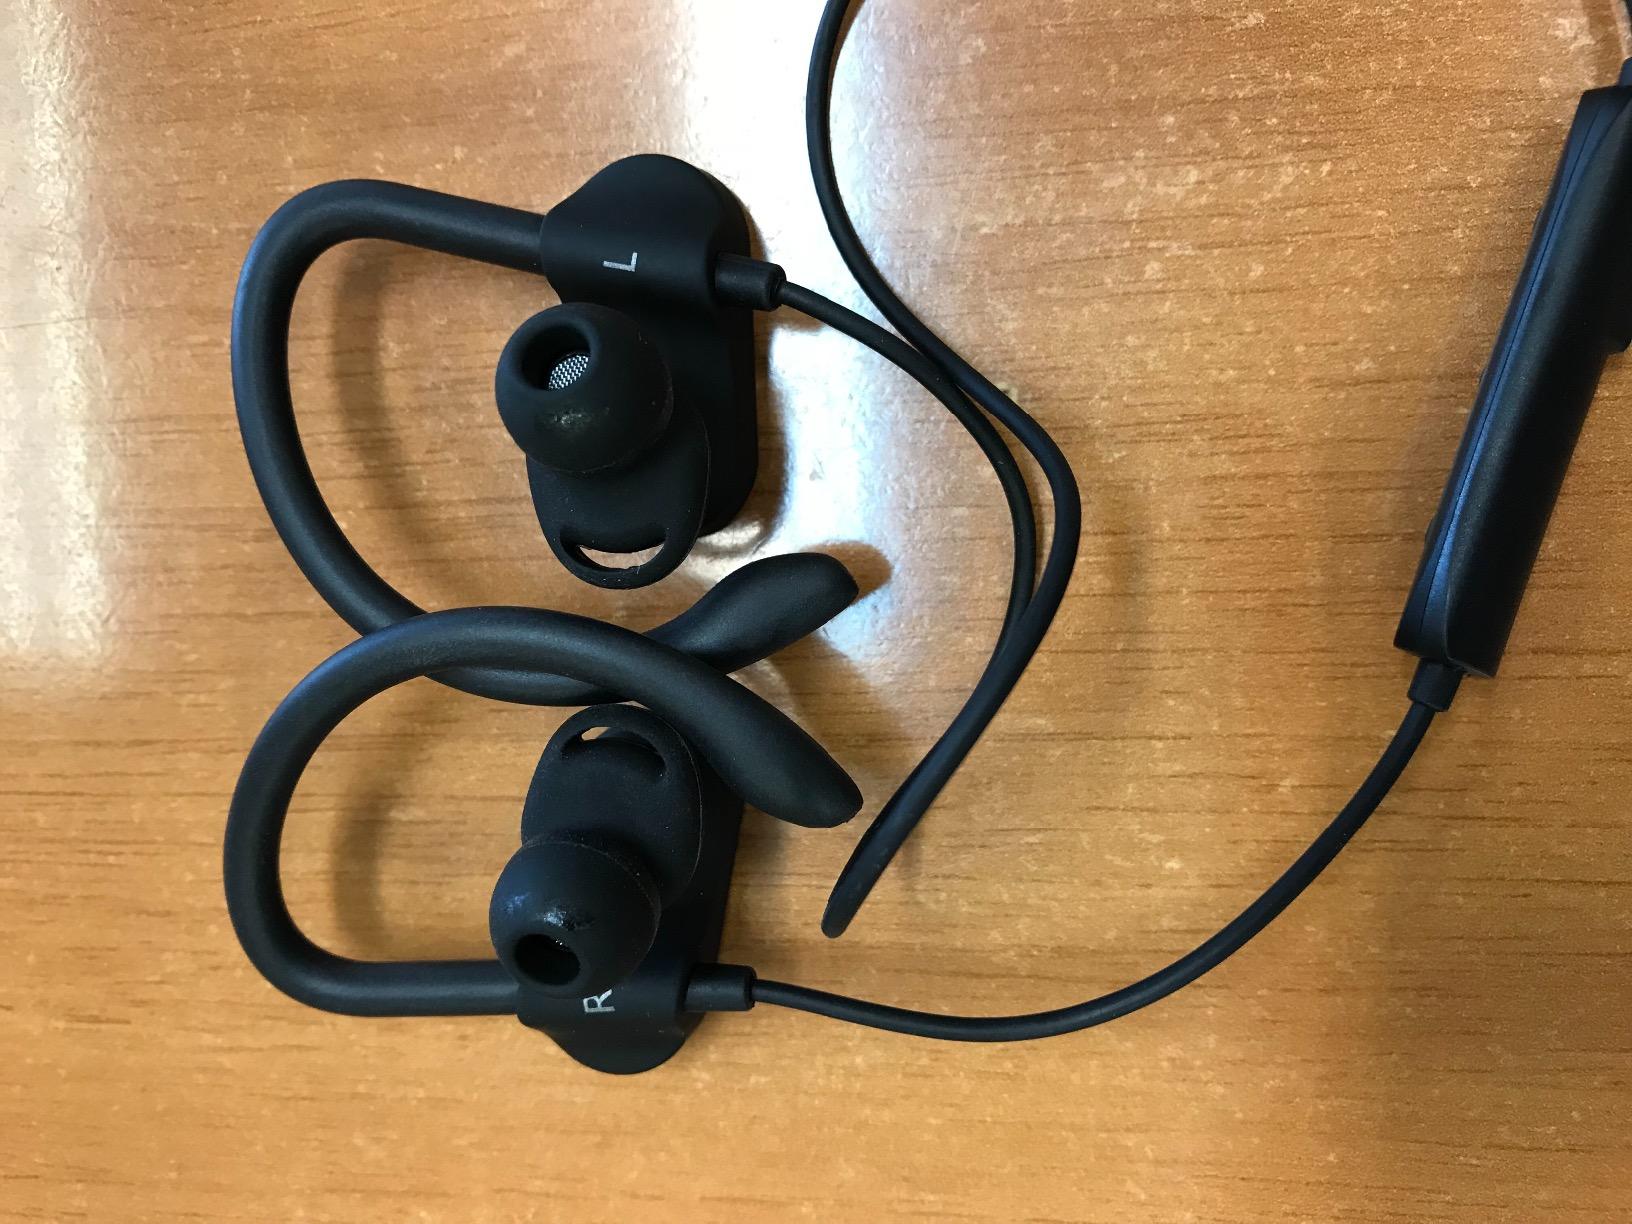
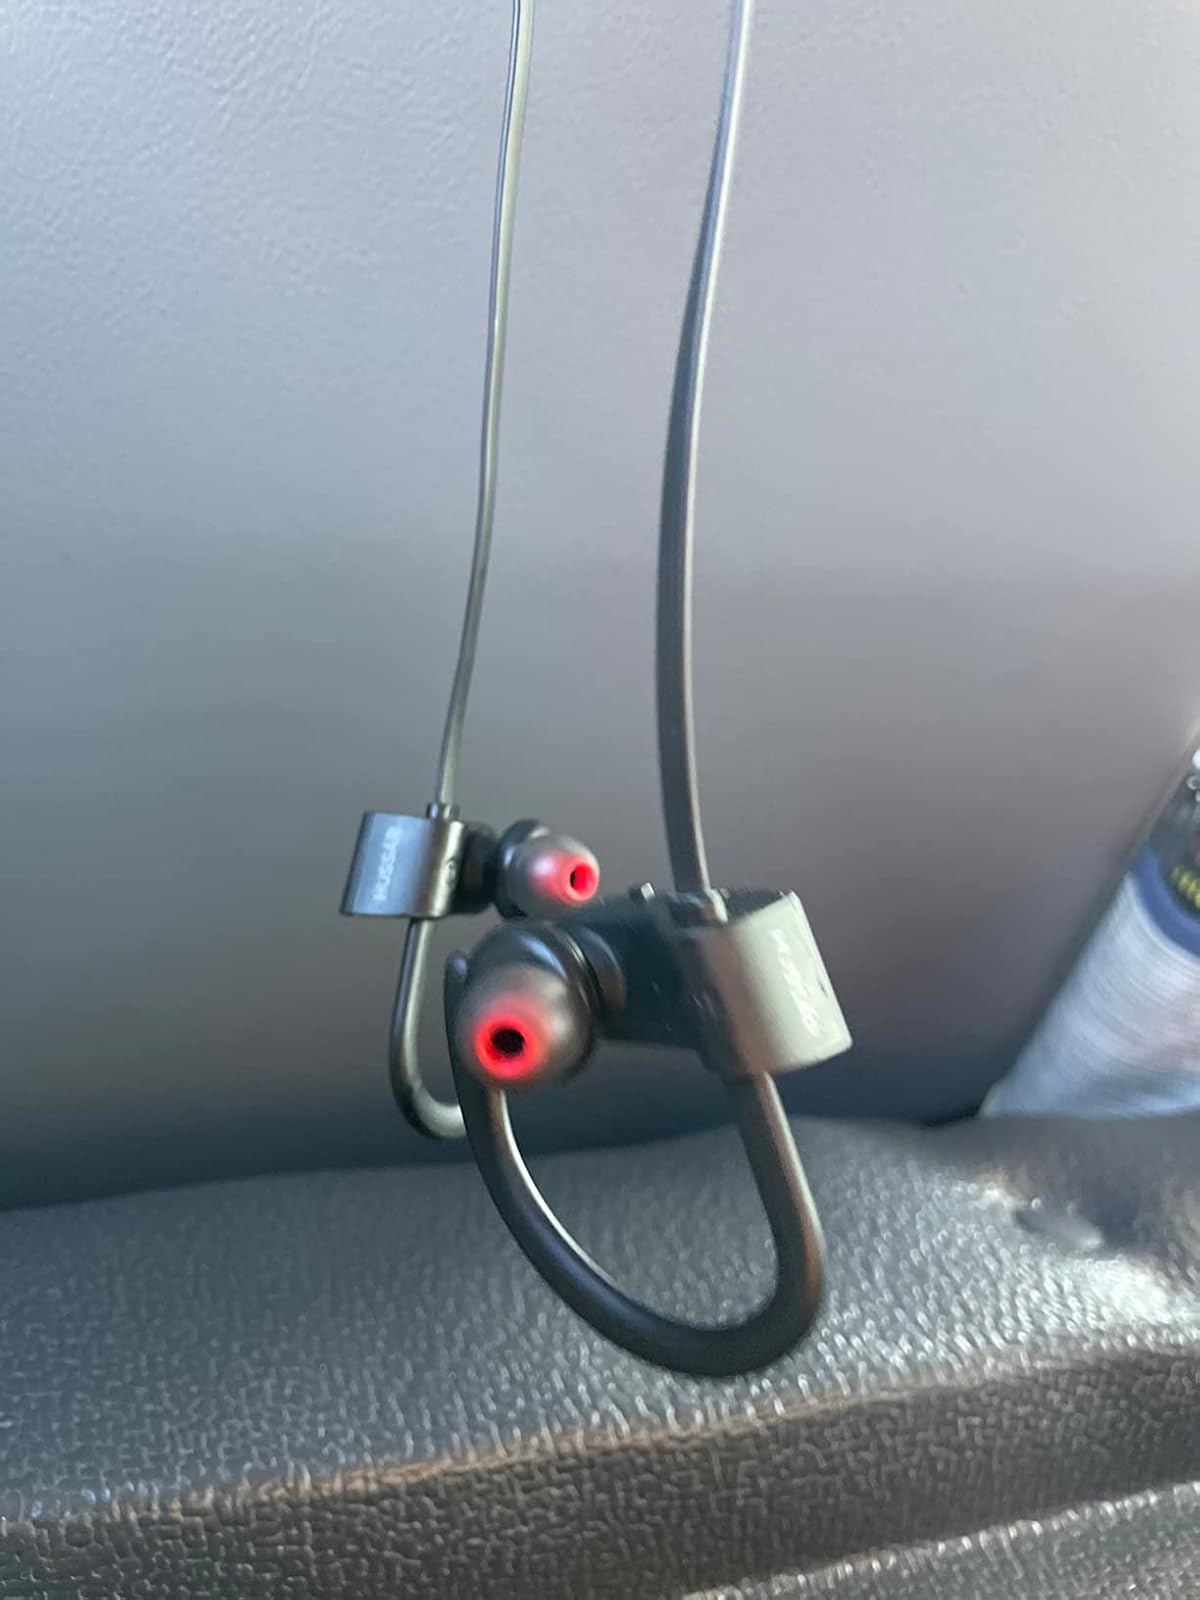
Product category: headphones
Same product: no